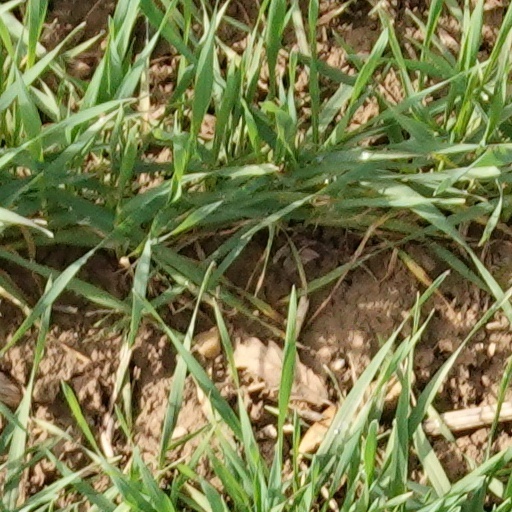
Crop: wheat